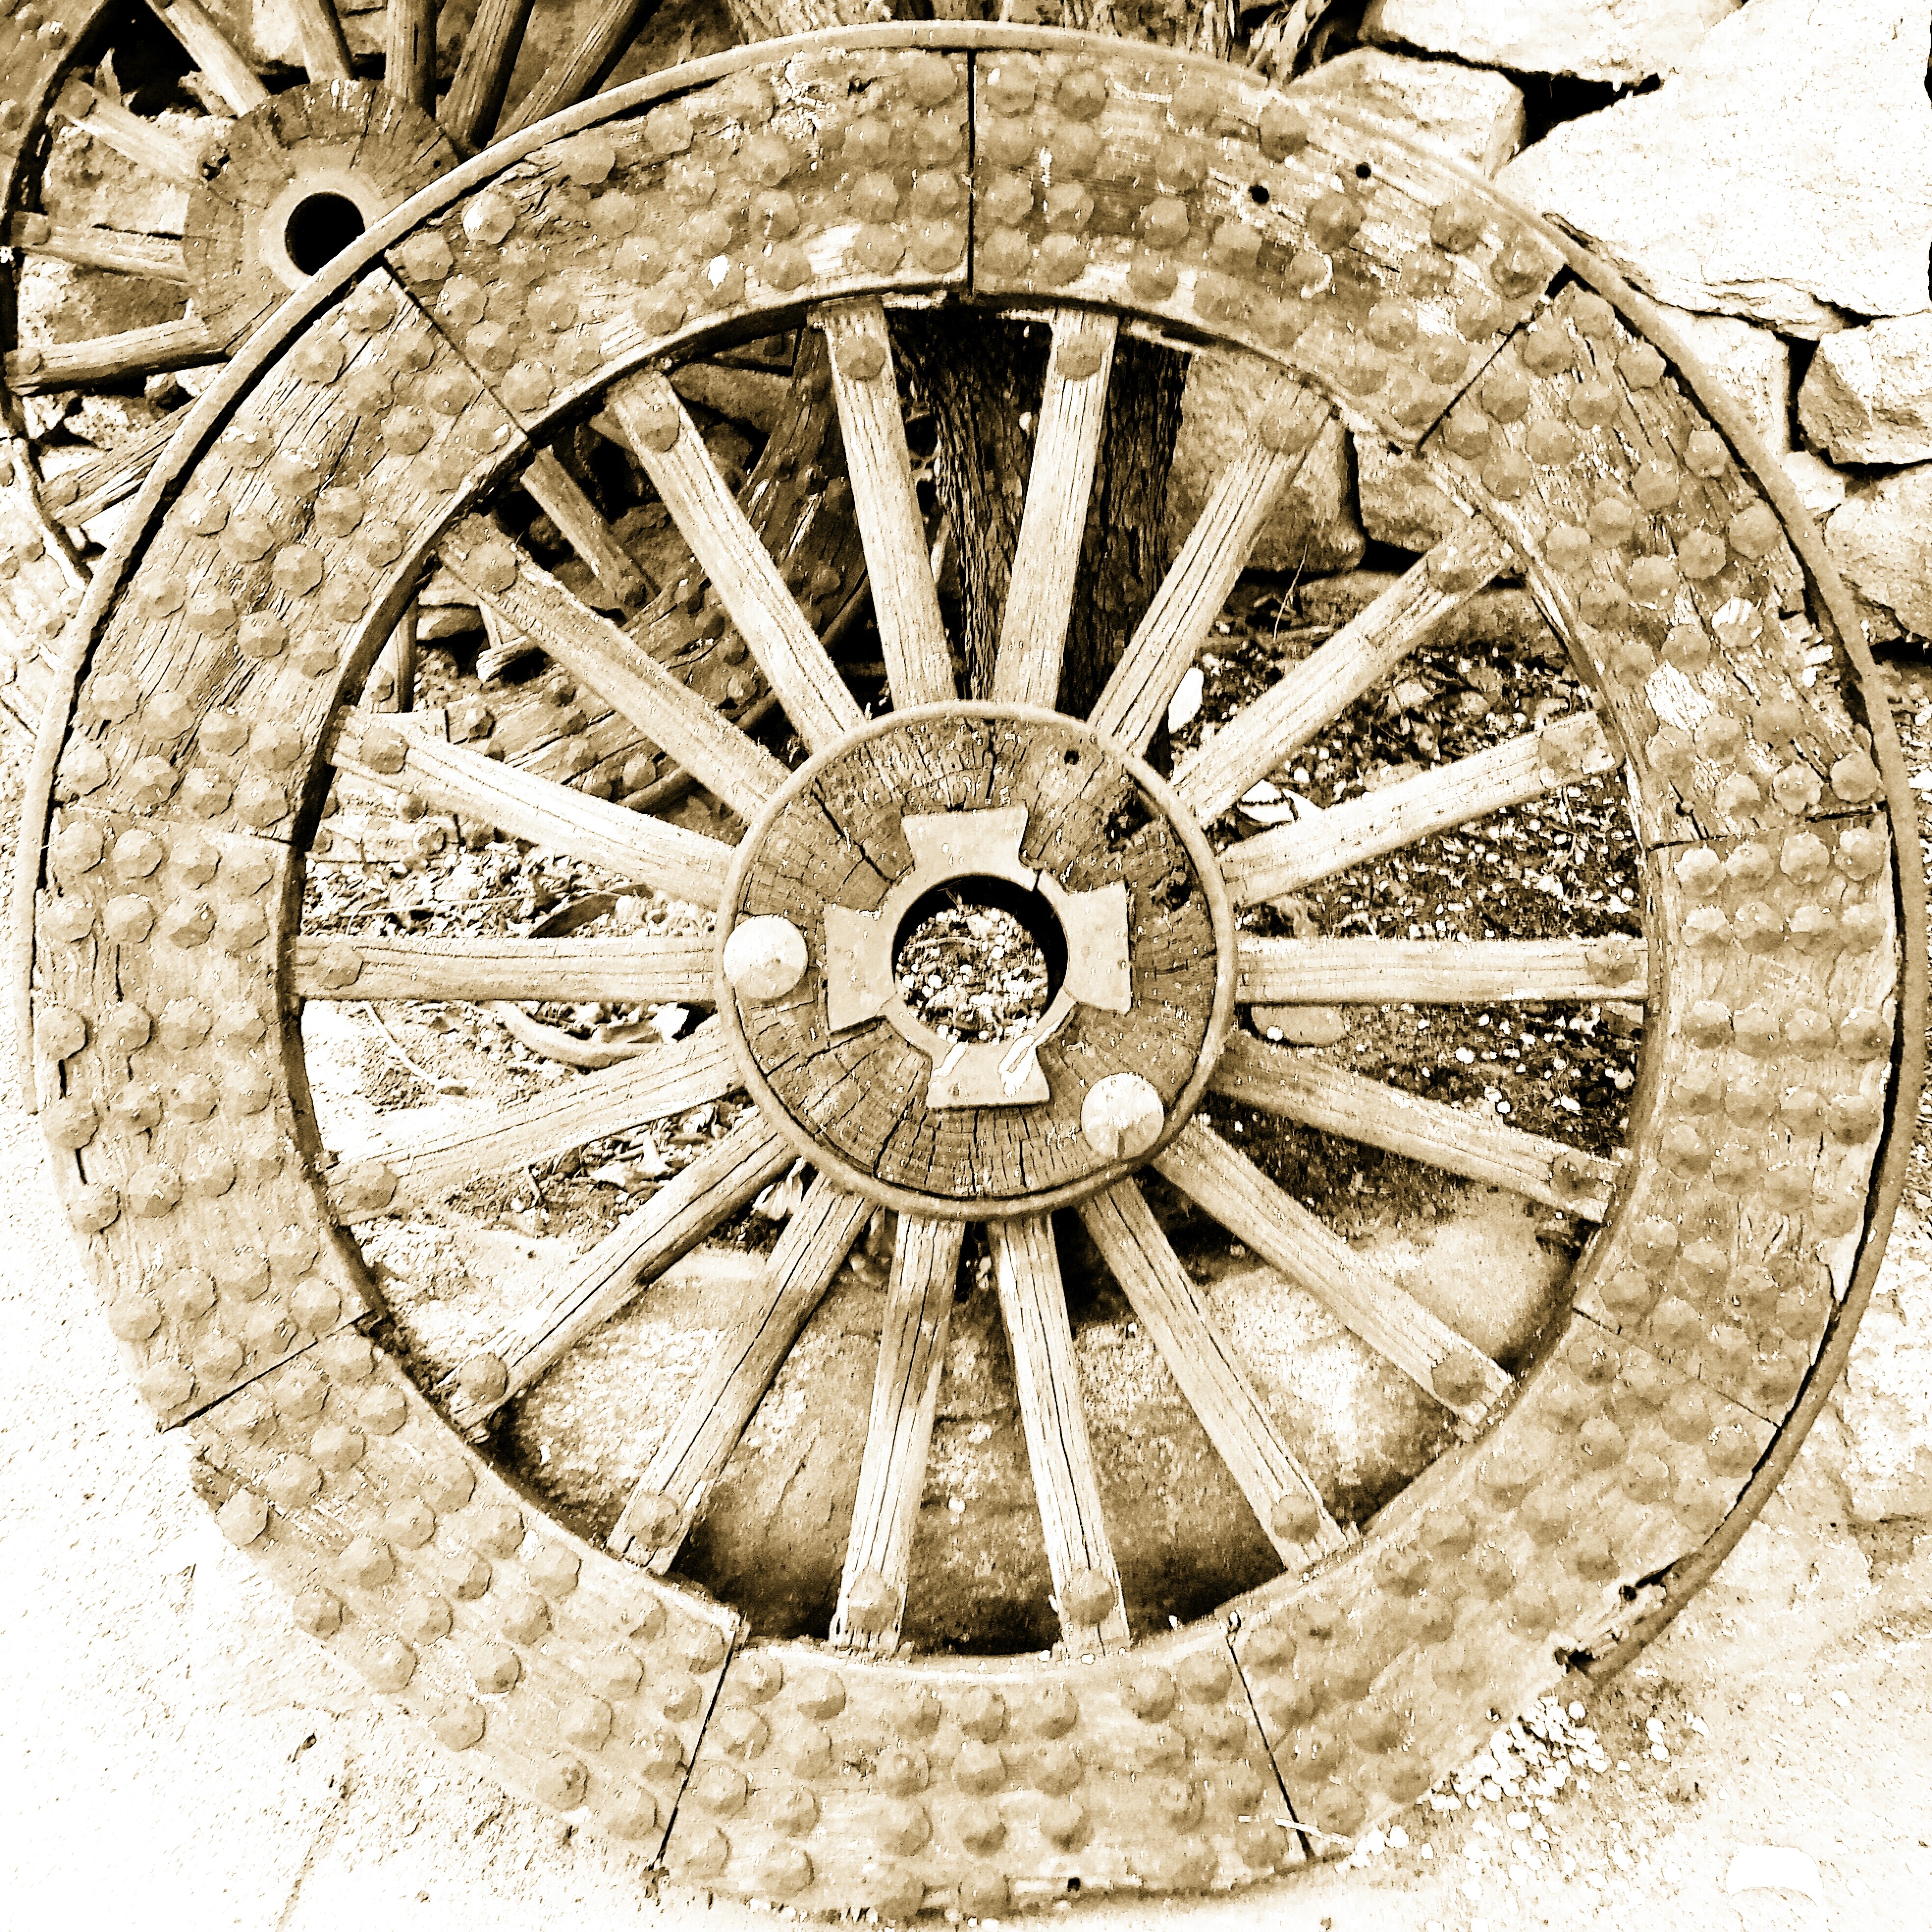
wood, wheel, clock, old, nostalgia, furniture, still life, circle, wheels, che gulu